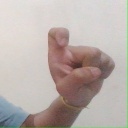
अक्षर: इ